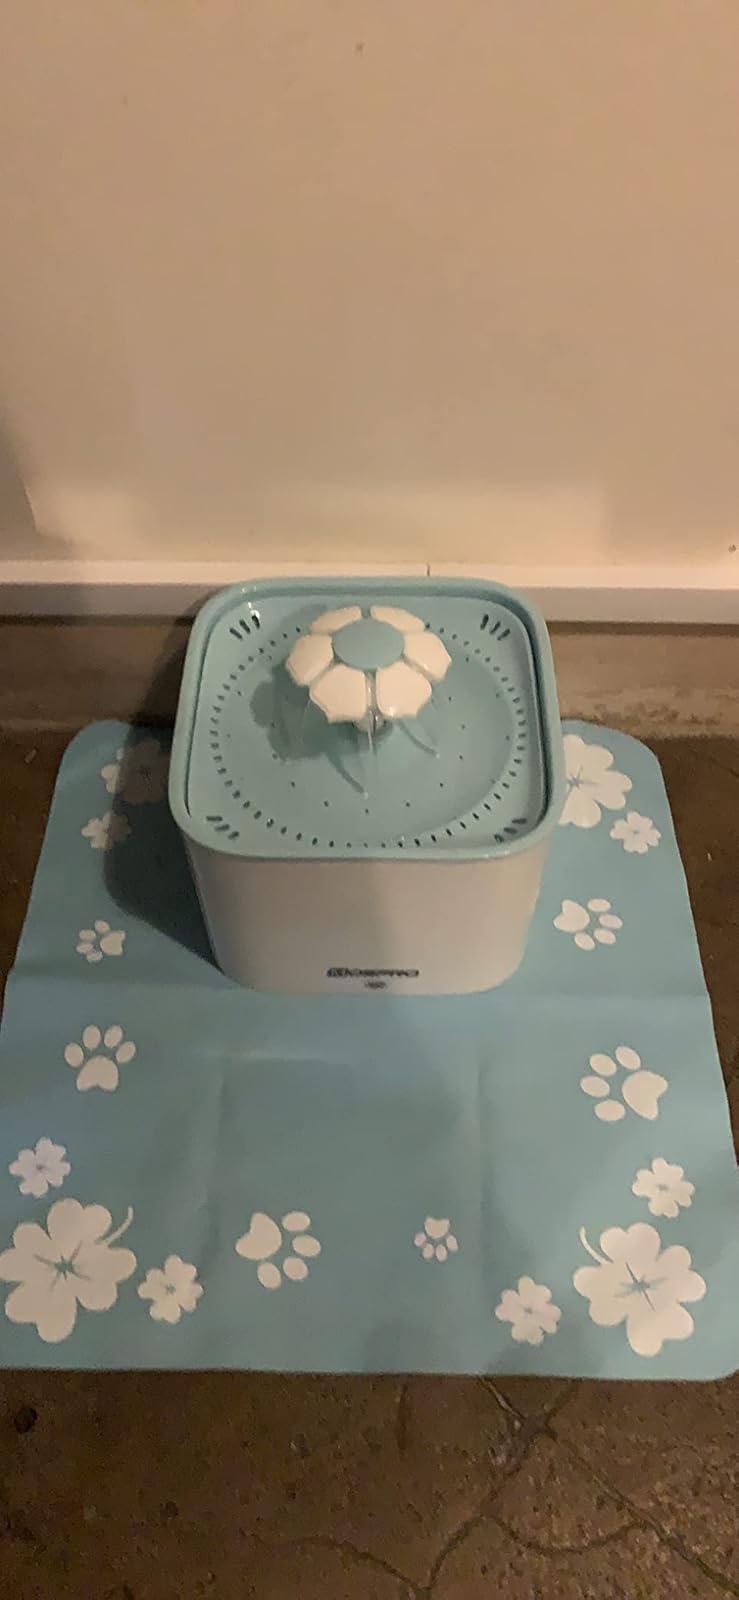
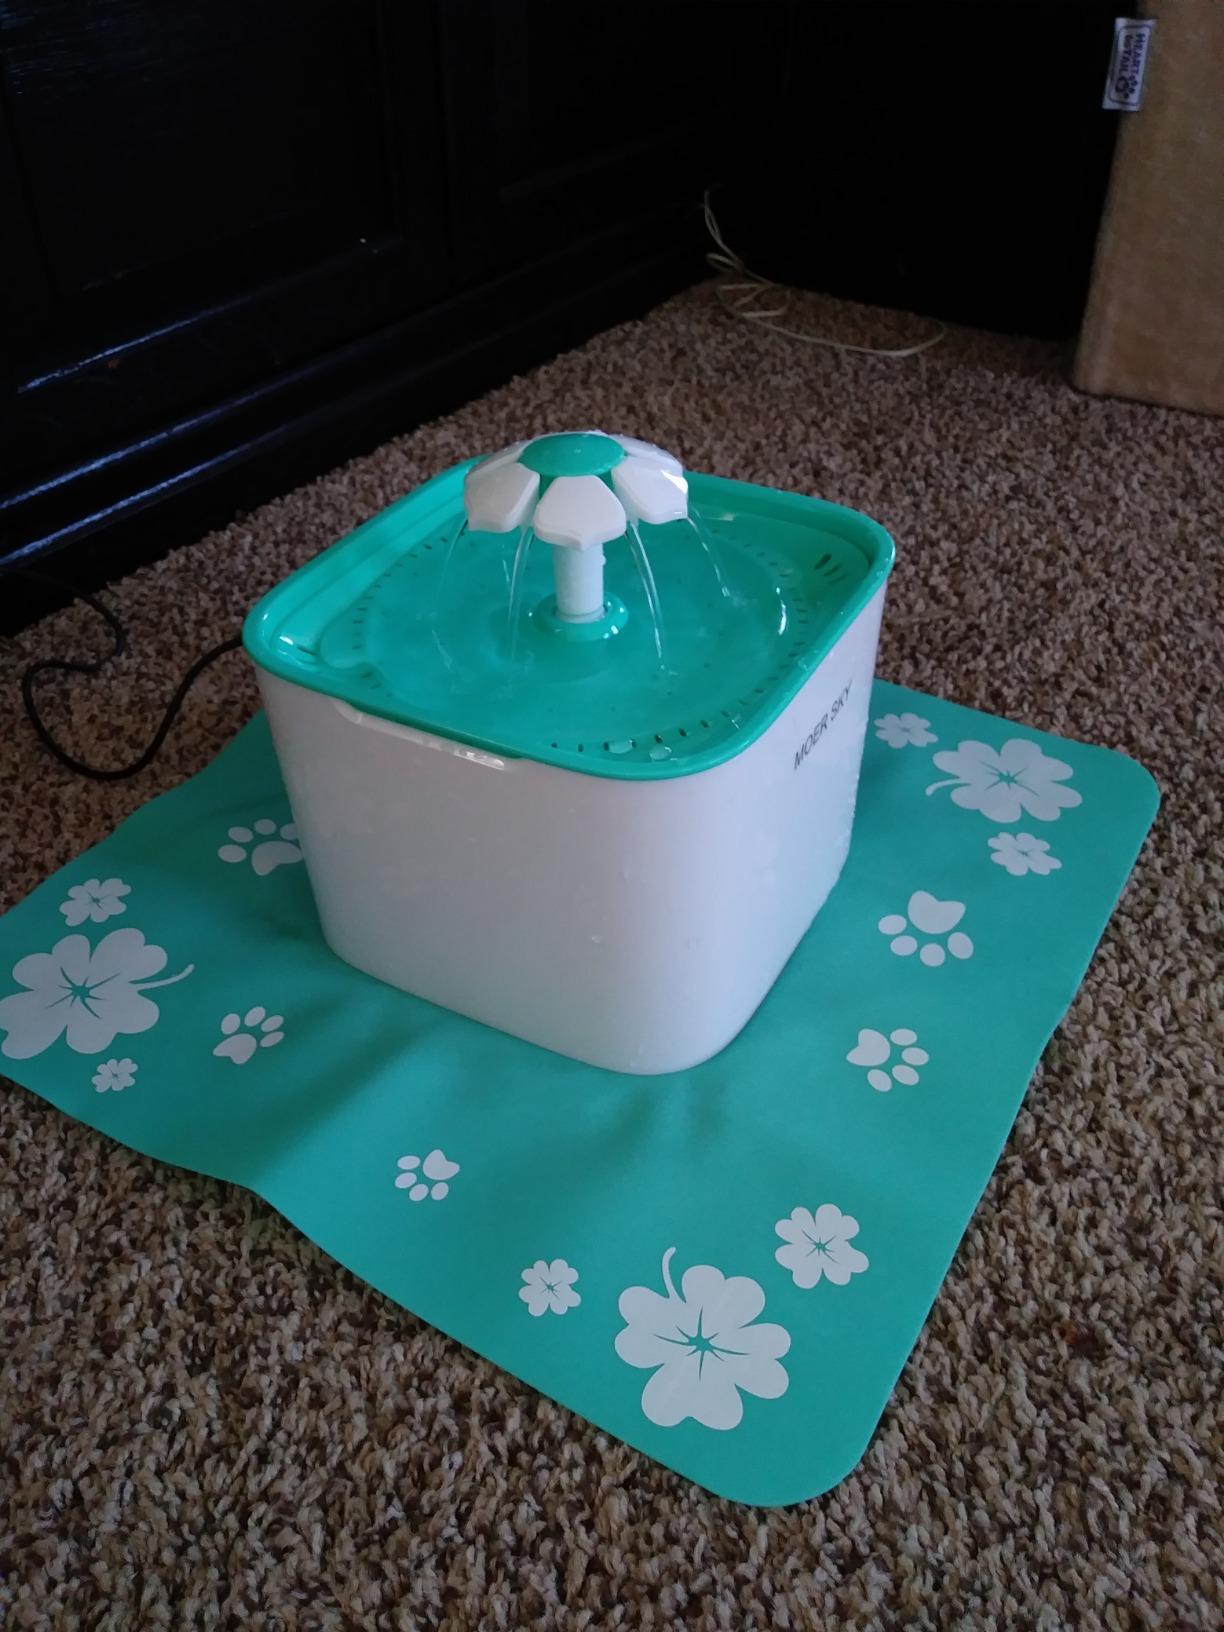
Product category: items_bowl
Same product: no